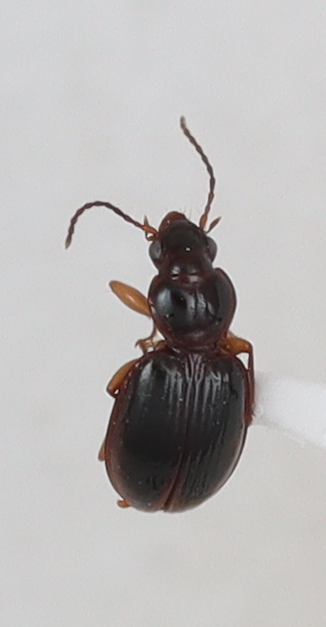
Scientific name: Mecyclothorax konanus
Plot: 6
Trap: W
Collected: 20190828